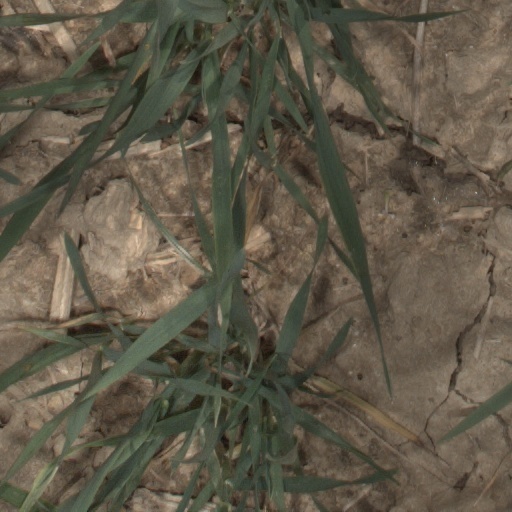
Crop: wheat